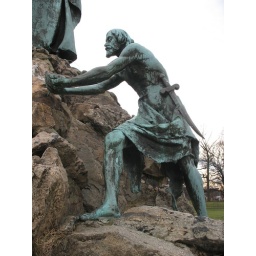
guy catching water -- were there any.  i'm standing in the fountain!